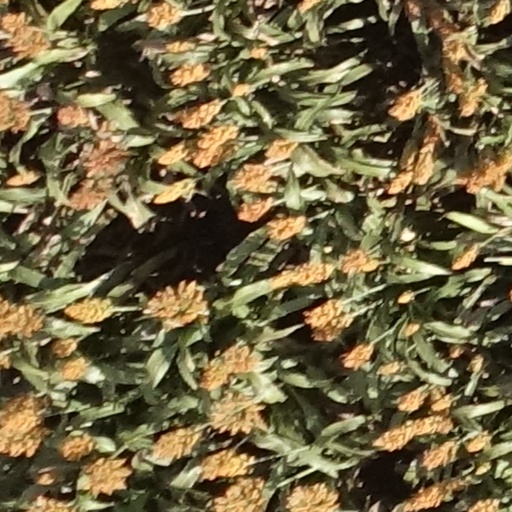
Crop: sorghum